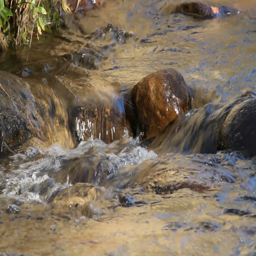
flowing water of a small mountain stream